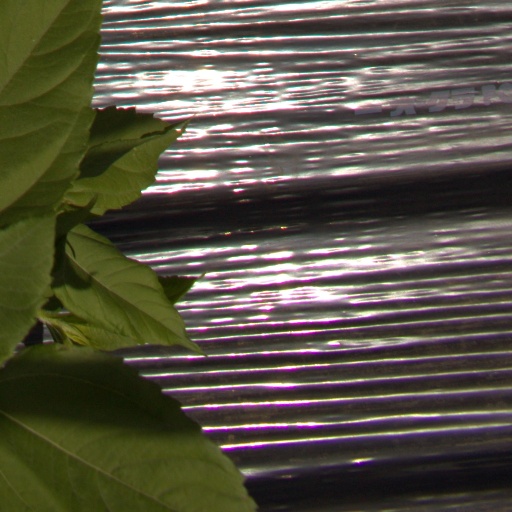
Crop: Jerusalem artichoke